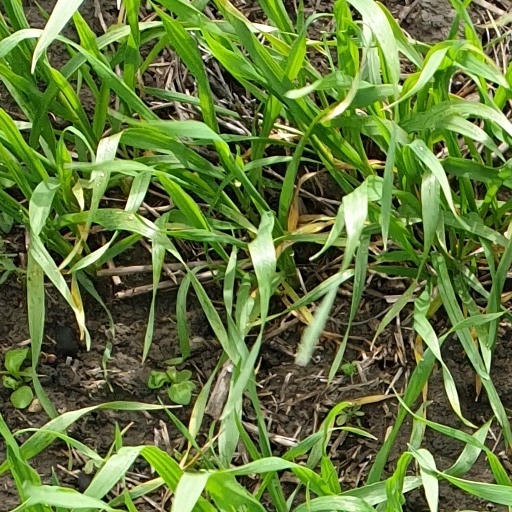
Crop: wheat